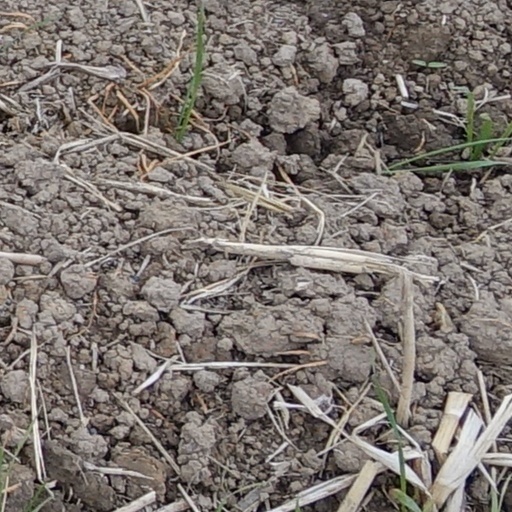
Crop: wheat